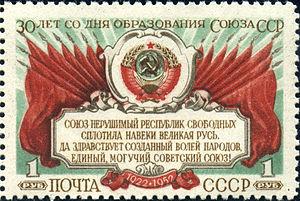
Sovjetrepublik
Frimærke fra Sovjetunionen med sovjetrupublikkernes flag
En sovjetrepublik er en styreform, hvor den samlede statsmagt er placeret hos en sovjet; et arbejderråd. Selvom begrebet oftest er forbundet med styreformen i socialistiske stater, er begrebet ikke oprindeligt knyttet til socialisme, men derimod til beskrivelse af en form for demokrati og repræsentation.